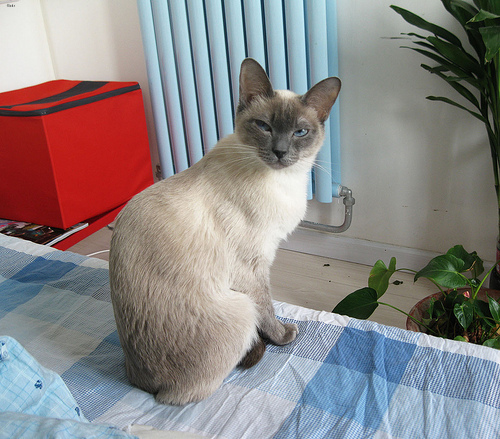
Animal: cat
Breed: siamese